Sixty Years a Queen

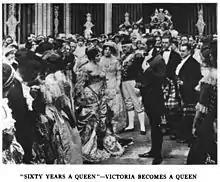
Sixty Years a Queen

Sixty Years a Queen is a 1913 British silent historical film directed by Bert Haldane and starring Blanche Forsythe, Louie Henri and Fred Paul.